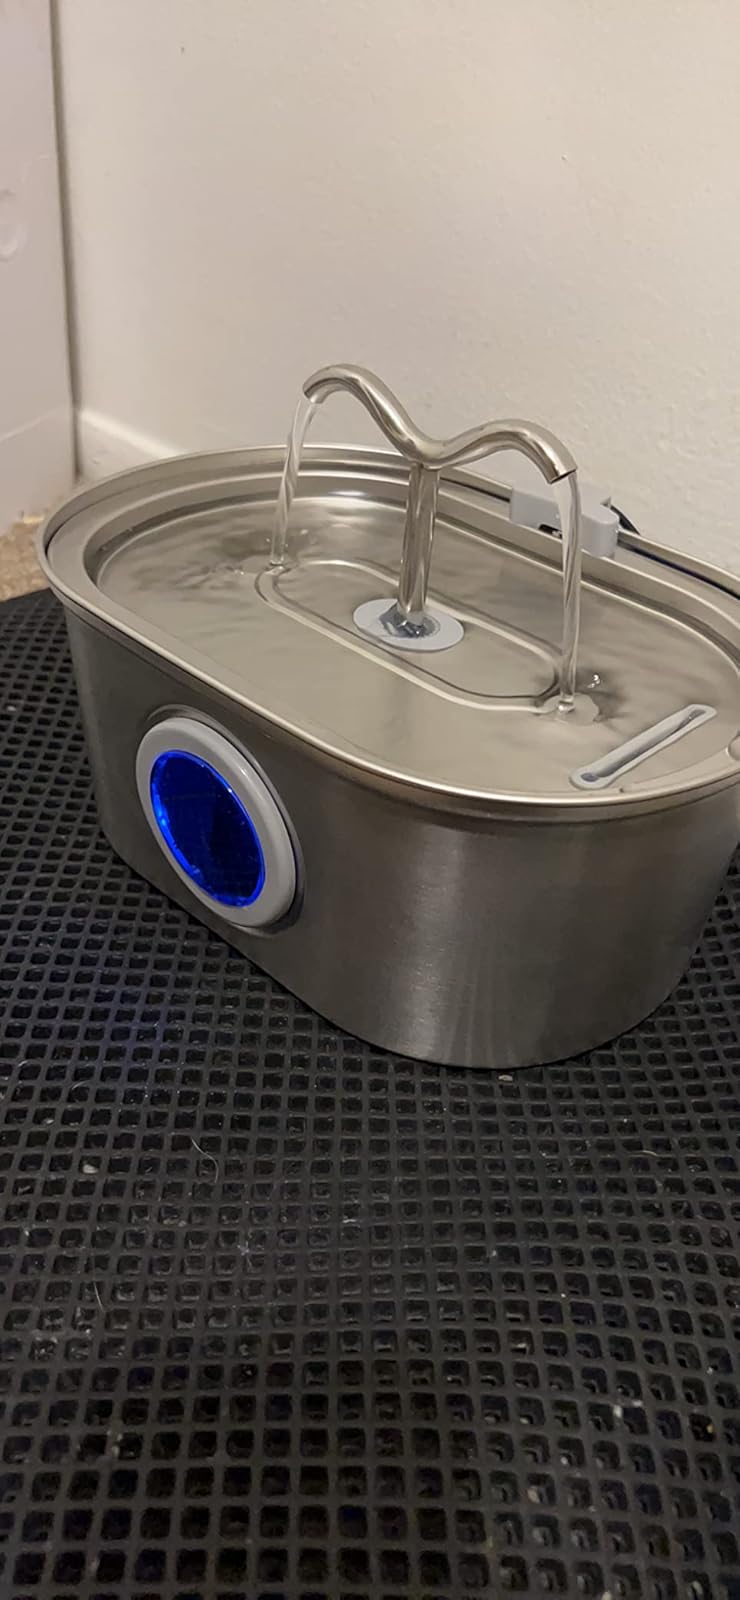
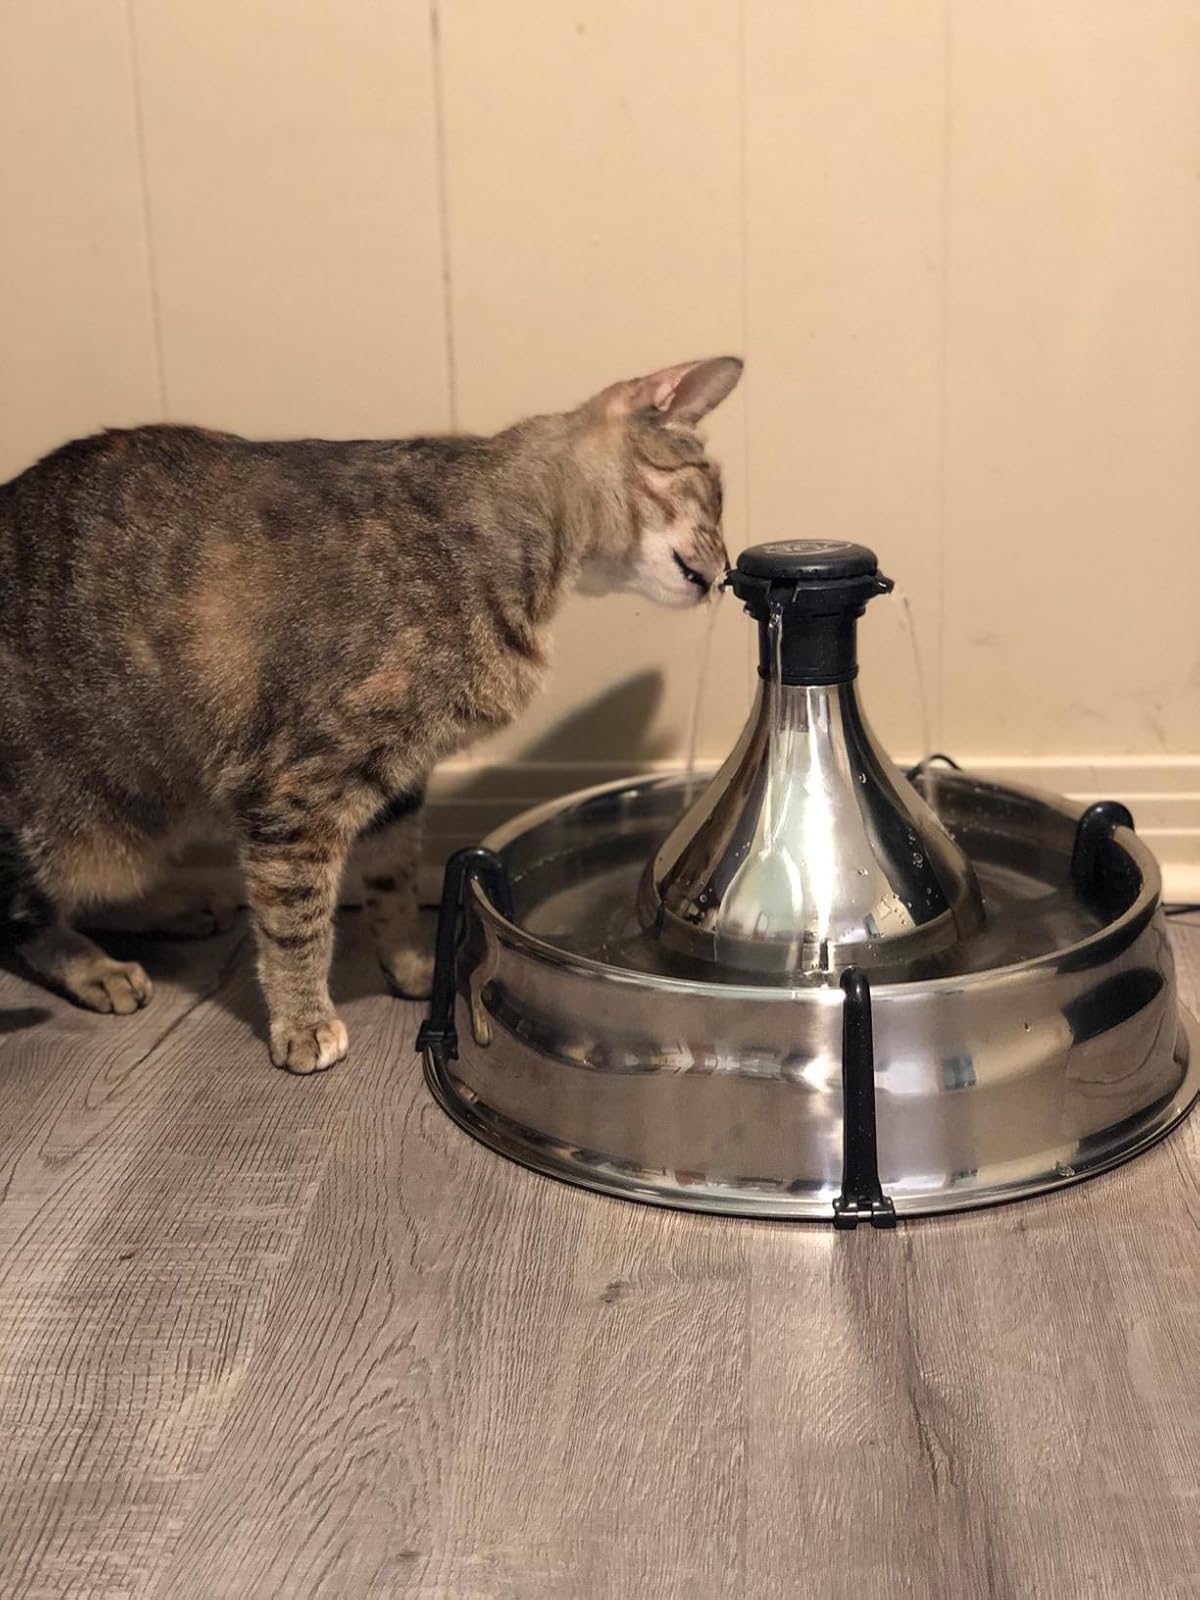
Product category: items_bowl
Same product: no